STOLEN

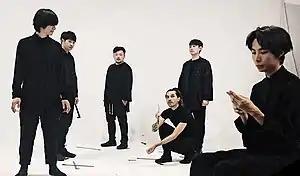

STOLEN are a Sinographic-Techno-Rock band from Chengdu, China. They were formed by vocalist Liang Yi, guitarist FangDe, bassist JunYang, drummer YuFeng, keyboardist Duan Xuan and a French VJ Formol.